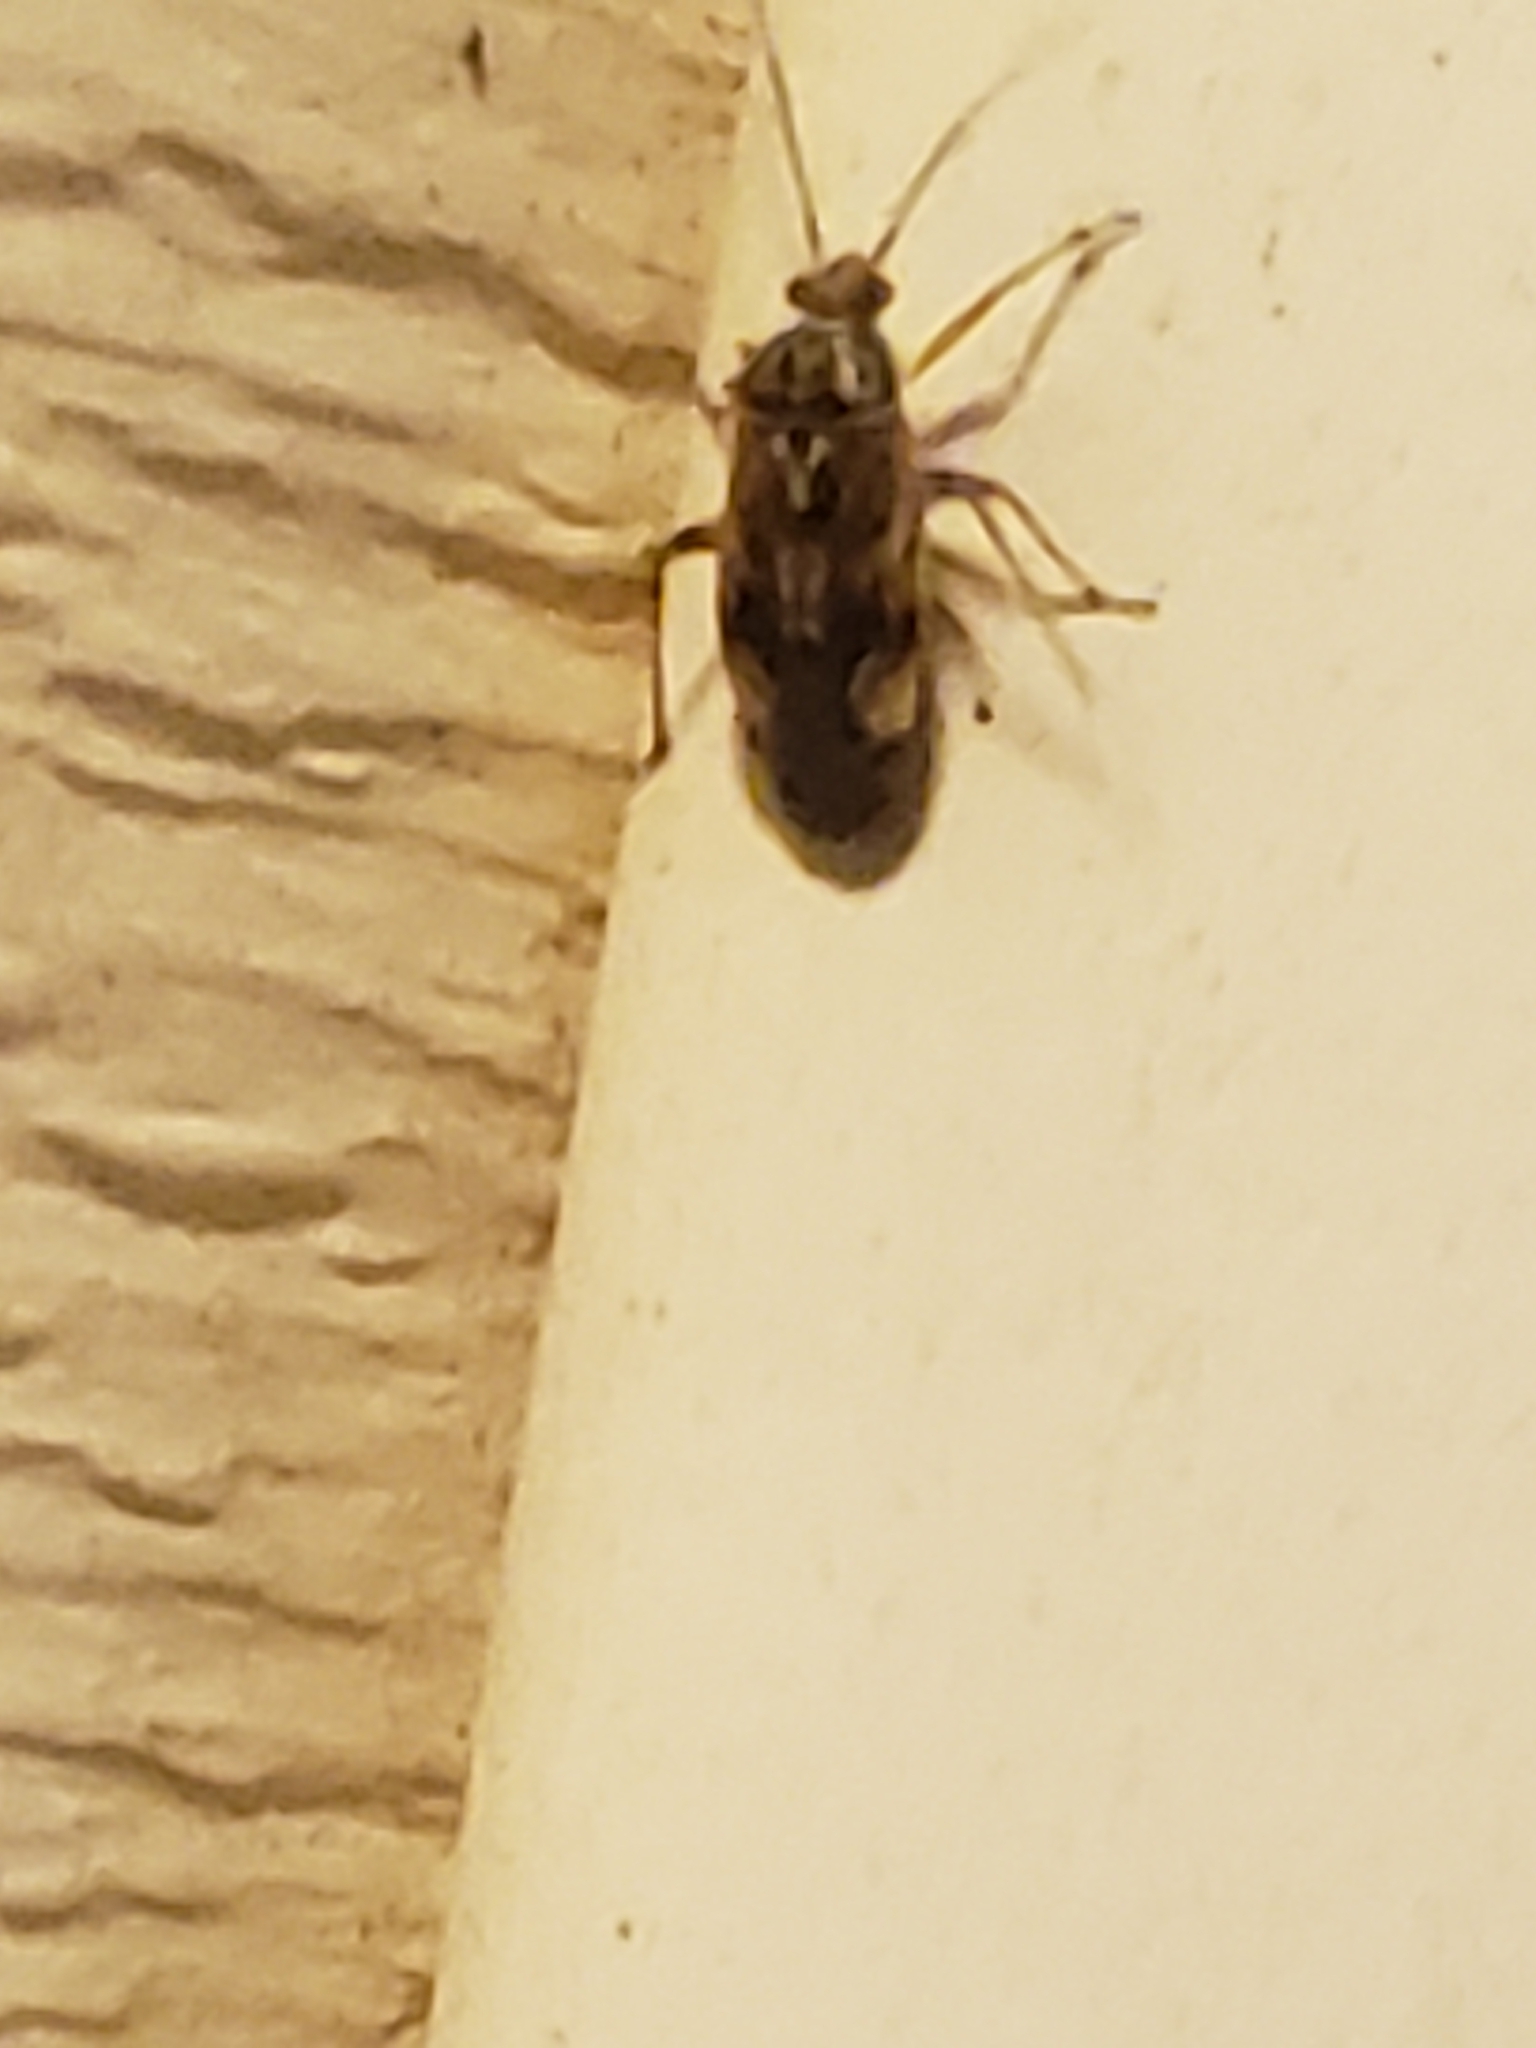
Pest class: lygus_bug